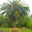
Label: palm_tree